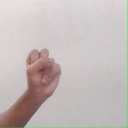
अक्षर: स